Howard Hyde Russell

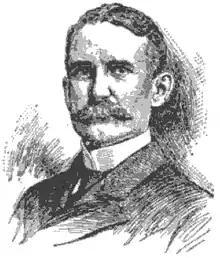

Howard Hyde Russell (October 21, 1855 – June 30, 1946) was an American lawyer and clergyman, the founder of the Anti-Saloon League.